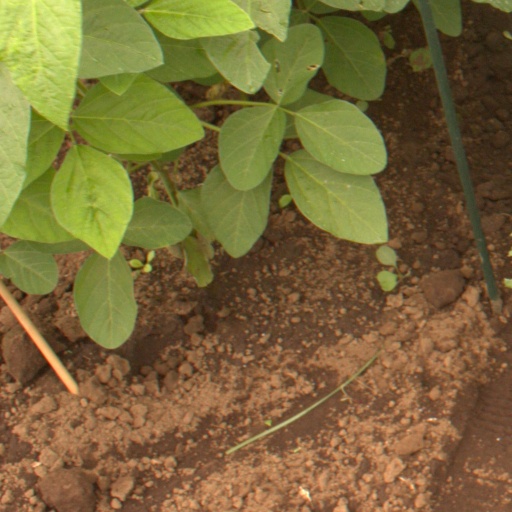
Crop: soybean